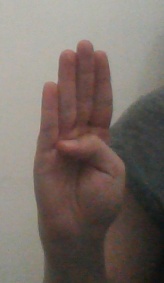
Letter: kaaf